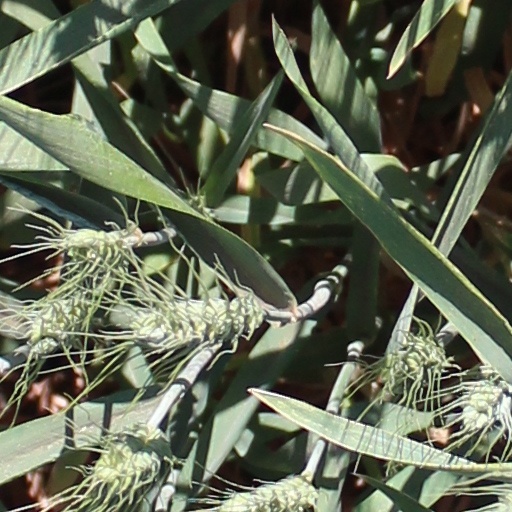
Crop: wheat